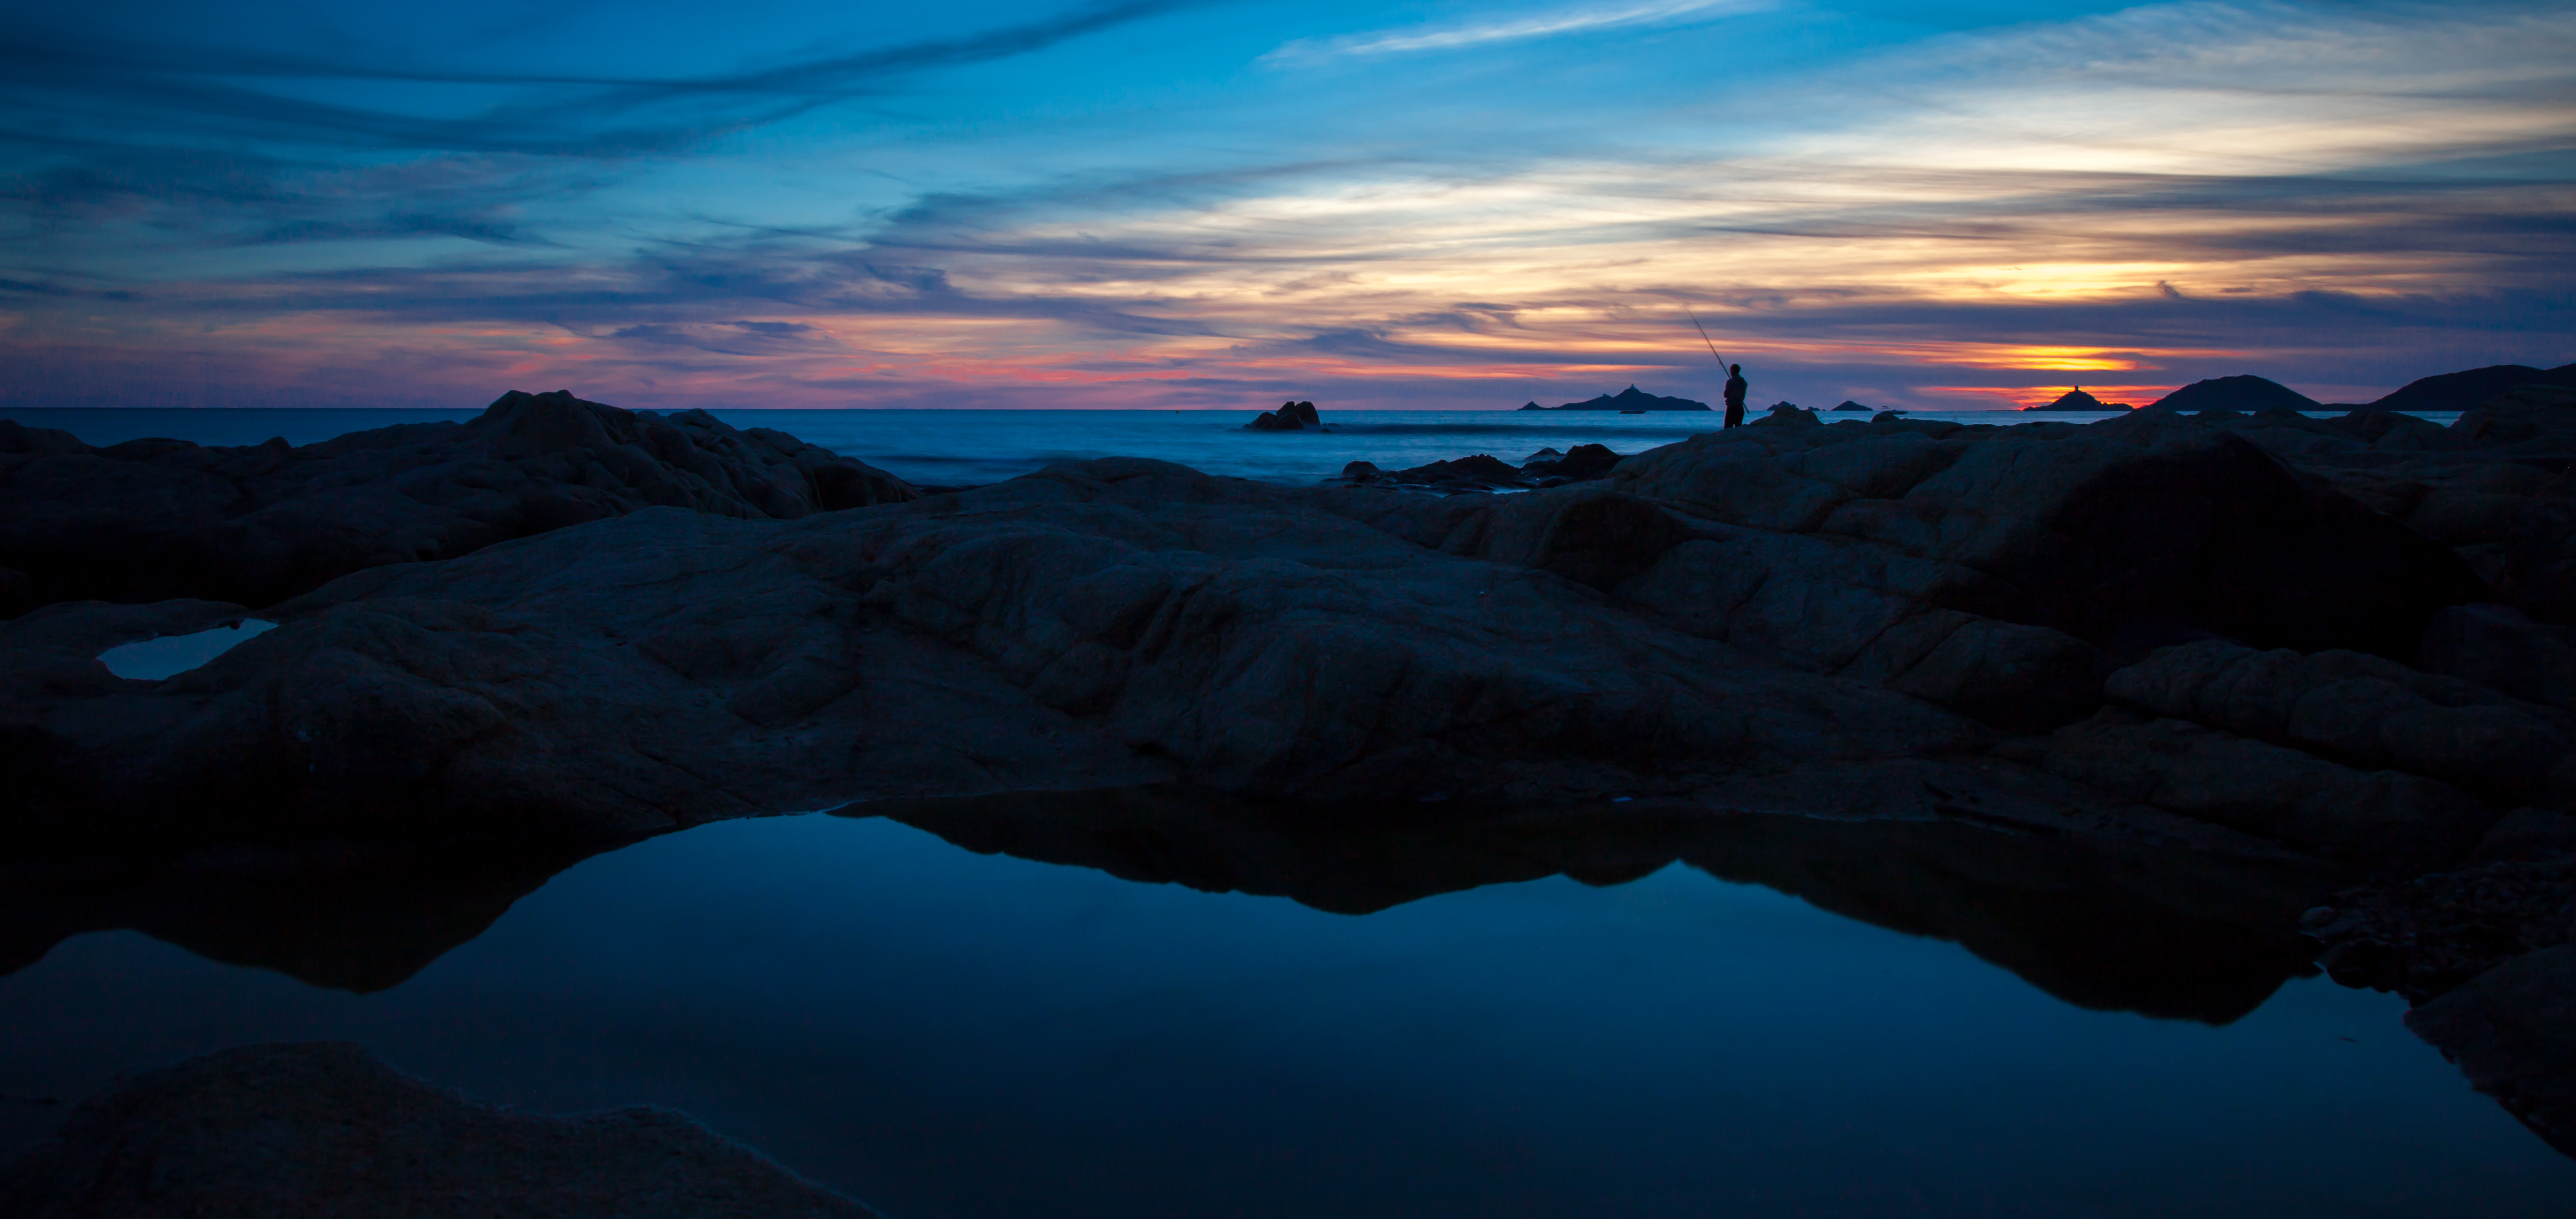
sea, coast, ocean, mountain, cloud, sky, sunrise, sunset, morning, dawn, dusk, evening, reflection, fishing, fisherman